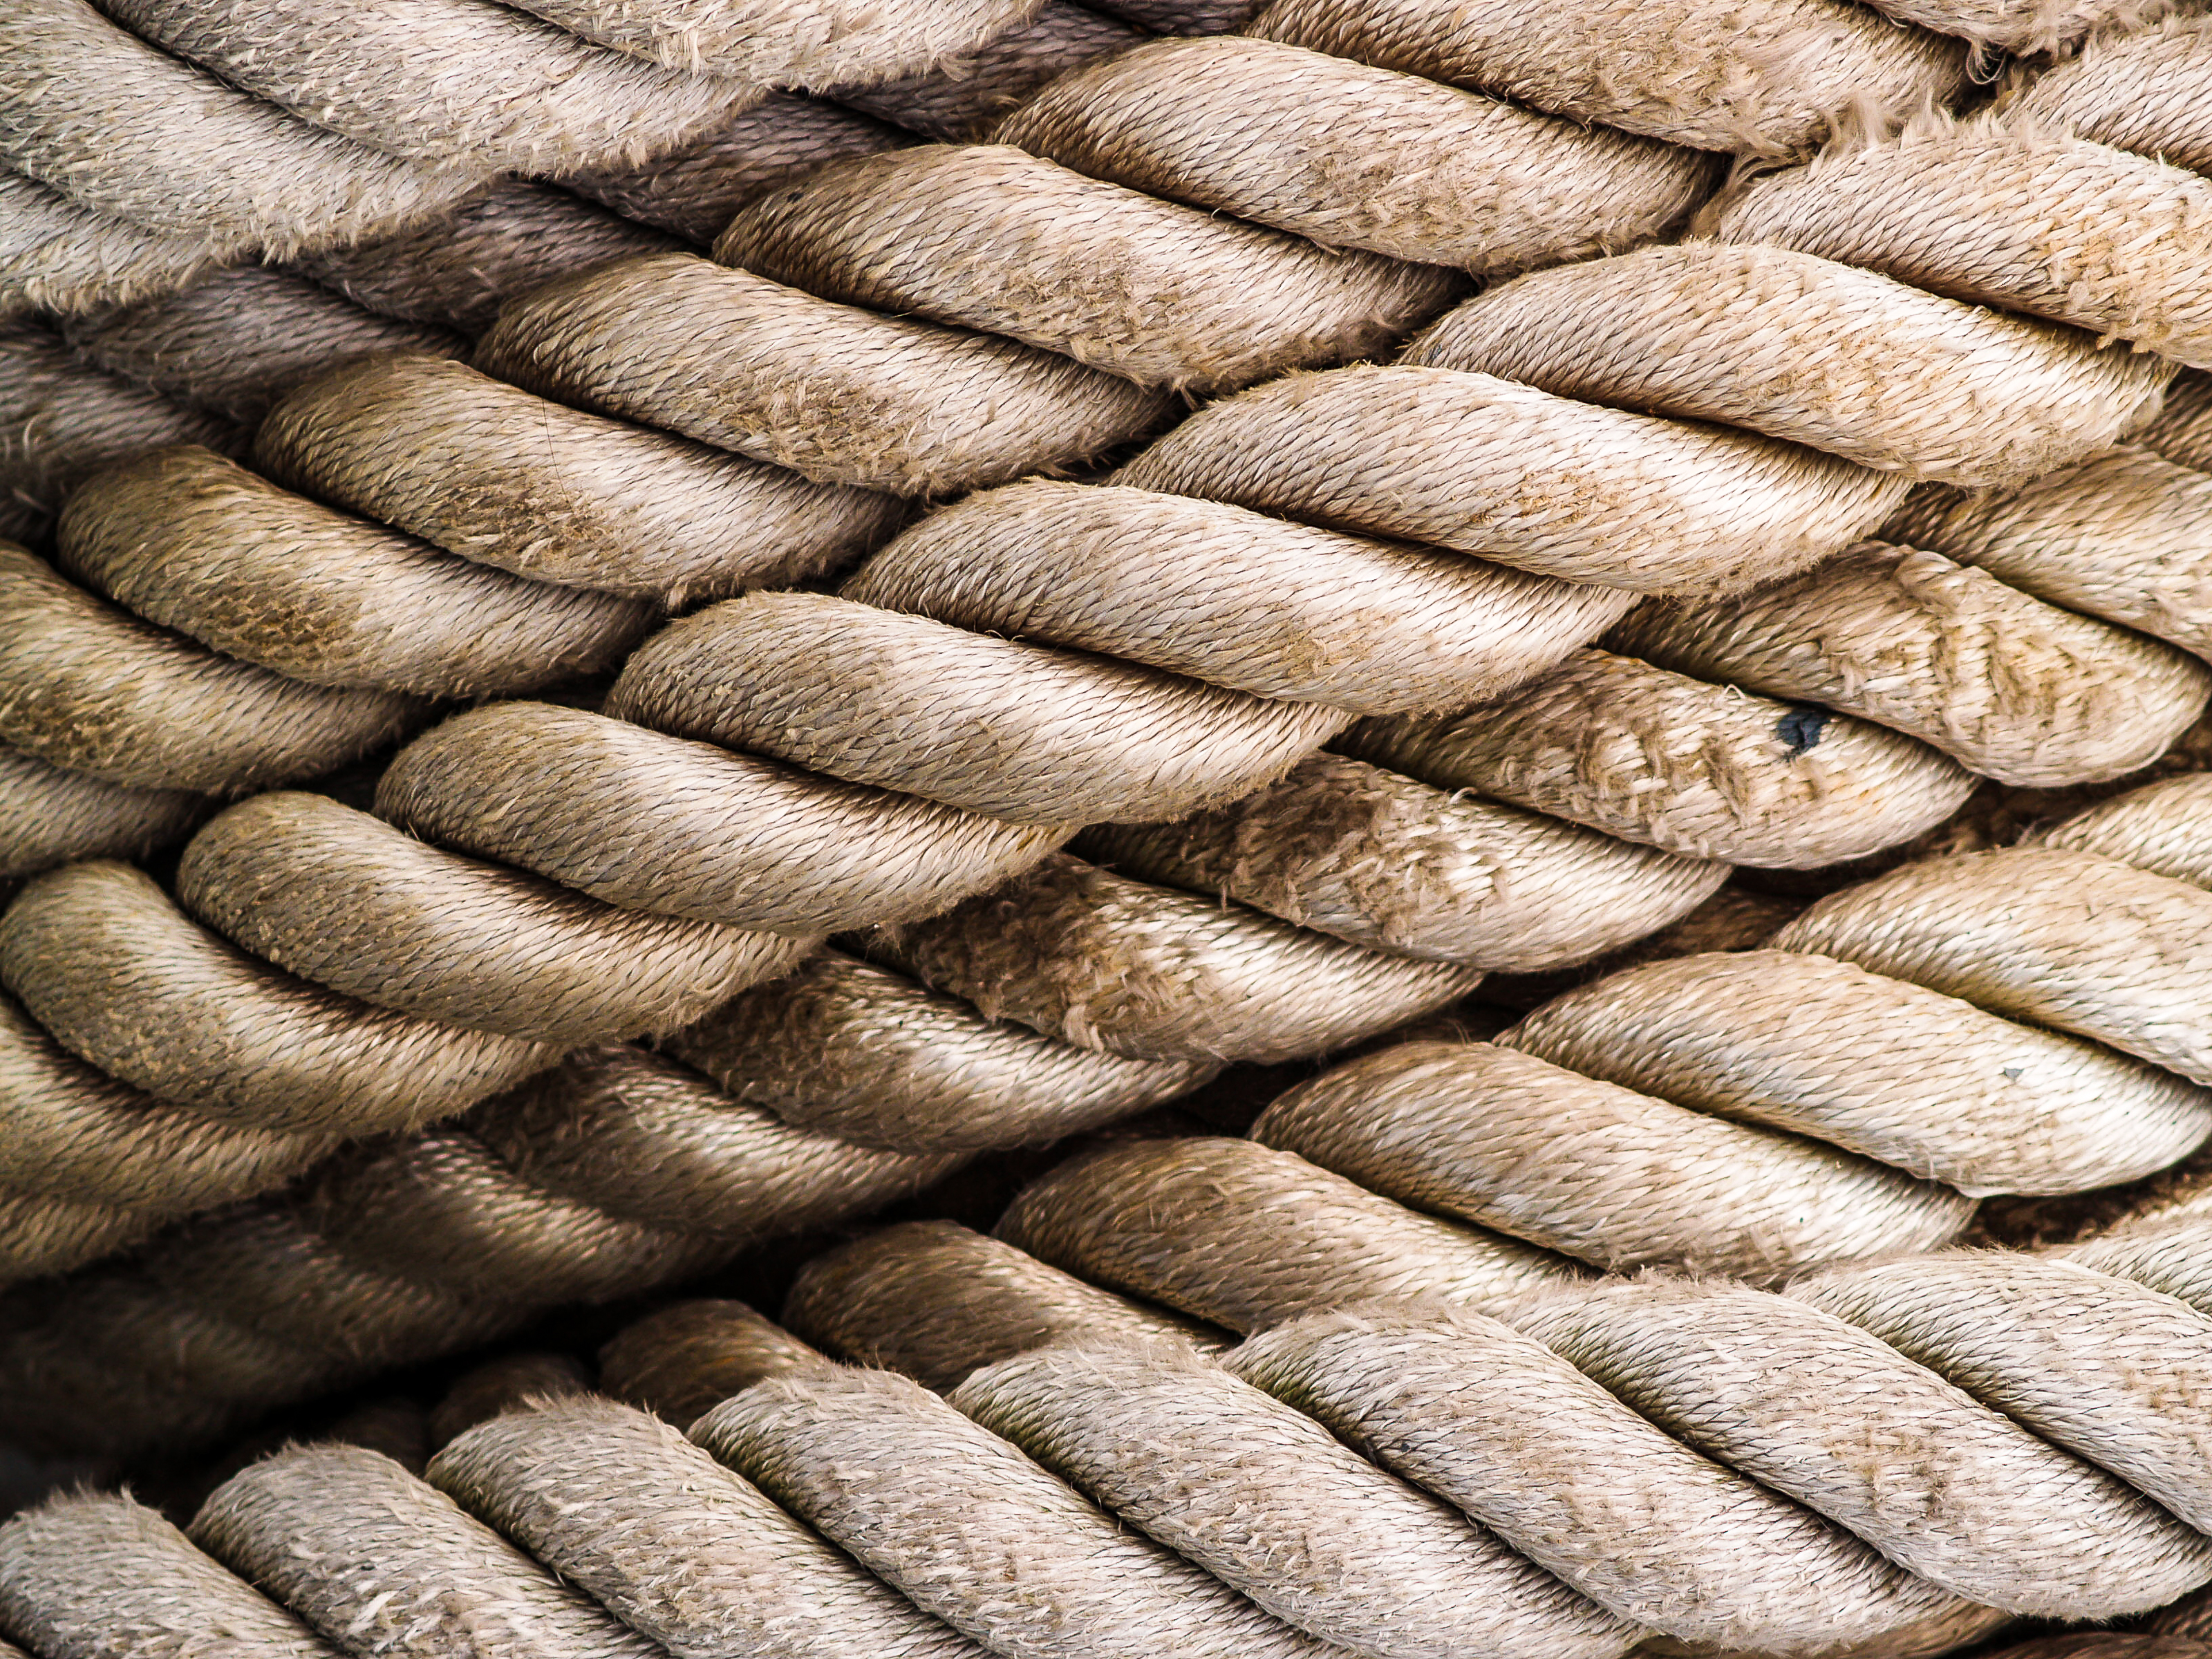
background, rope, cord, nautical, closeup, equipment, cable, texture, old, knot, marine, rough, fiber, spiral, strong, textured, macro, pattern, maritime, detail, strength, material, loop, nobody, ship, connection, string, line, vintage, object, close up, wood, straw, trunk